Deal toy

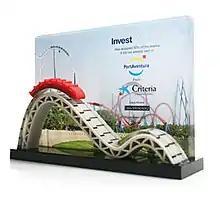
A rollercoaster-themed deal toy commemorating Investindustrial’s acquisition of Port Aventura from CriteriaCaixa in 2009

A deal toy (also deal gift, lucite tombstone or financial tombstone) is a customized memento or gift that is intended to mark and commemorate the closing of a business deal in finance or investment banking. These plaques or other types of trophies are typically presented at the closing ceremony or dinner to the issuer and senior third-party advisers of the major financial transactions as a souvenir.